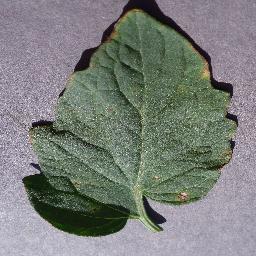
Label: Tomato___Target_Spot